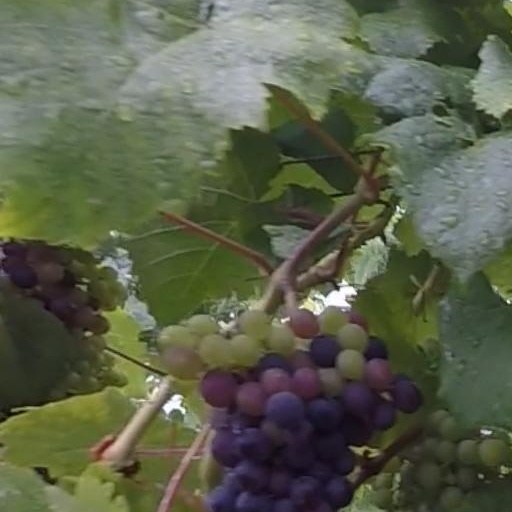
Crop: grape